Käthe Kollwitz

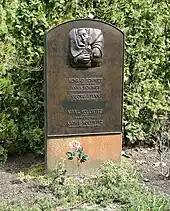
Kollwitz-Schmidt burial plot in Berlin

In 1933, after the establishment of the National-Socialist regime, the Nazi Party authorities forced her to resign her place on the faculty of the "Akademie der Künste" following her support of the "Dringender Appell". Her work was removed from museums. Although she was banned from exhibiting, one of her "mother and child" pieces was used by the Nazis for propaganda.